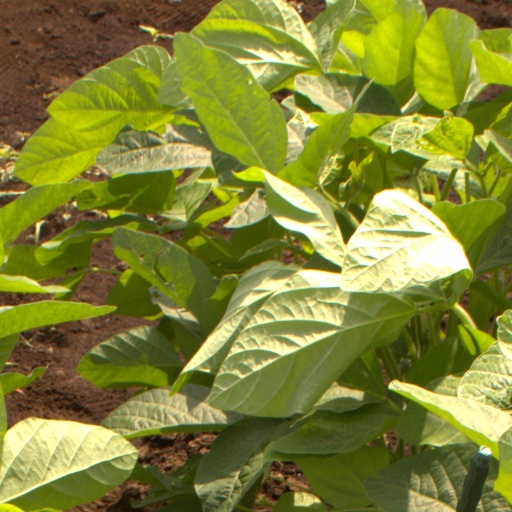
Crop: soybean